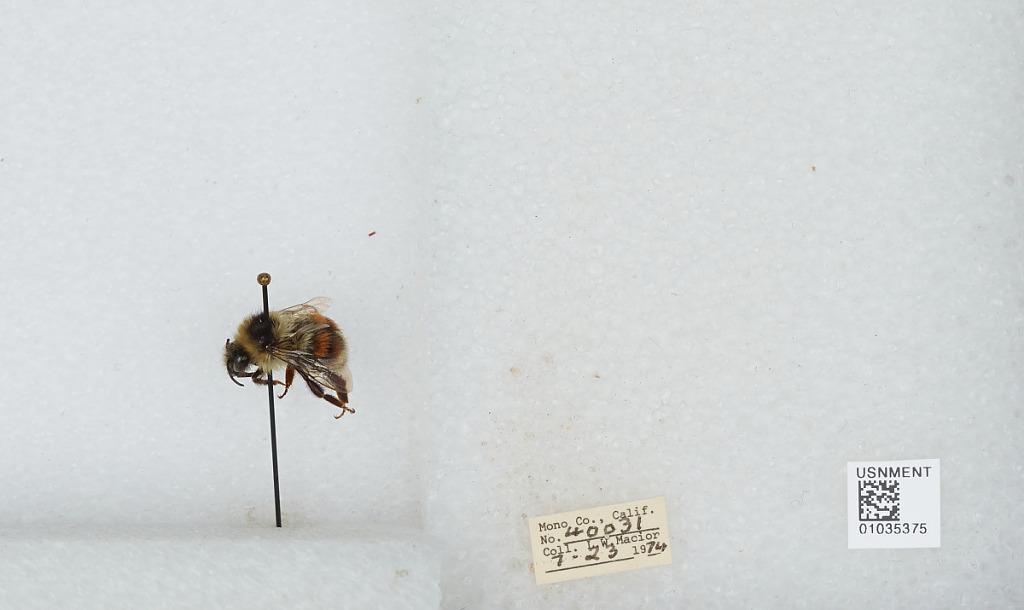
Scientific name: Bombus (Cullumanobombus) rufocinctus Cresson
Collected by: L. Macior
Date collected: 1974-7-23
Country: United States
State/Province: California
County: Mono
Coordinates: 37.92, -118.87